Democratic Progressive Party

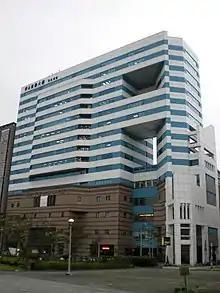
DPP headquarters at Huashan Business Building Level 10 in Taipei.

The DPP National Party Congress selects, for two-year terms, the 30 members of the Central Executive Committee and the 11 members of the Central Review Committee. The Central Executive Committee, in turn, chooses the 10 members of the Central Standing Committee. Since 2012, the DPP has had a "China Affairs Committee" to deal with Cross-Strait relations; the name caused some controversy within the party and in the Taiwan media, with critics suggesting that "Mainland Affairs Committee" or "Cross-Strait Affairs Committee" would show less of a hostile "One Country on Each Side" attitude.